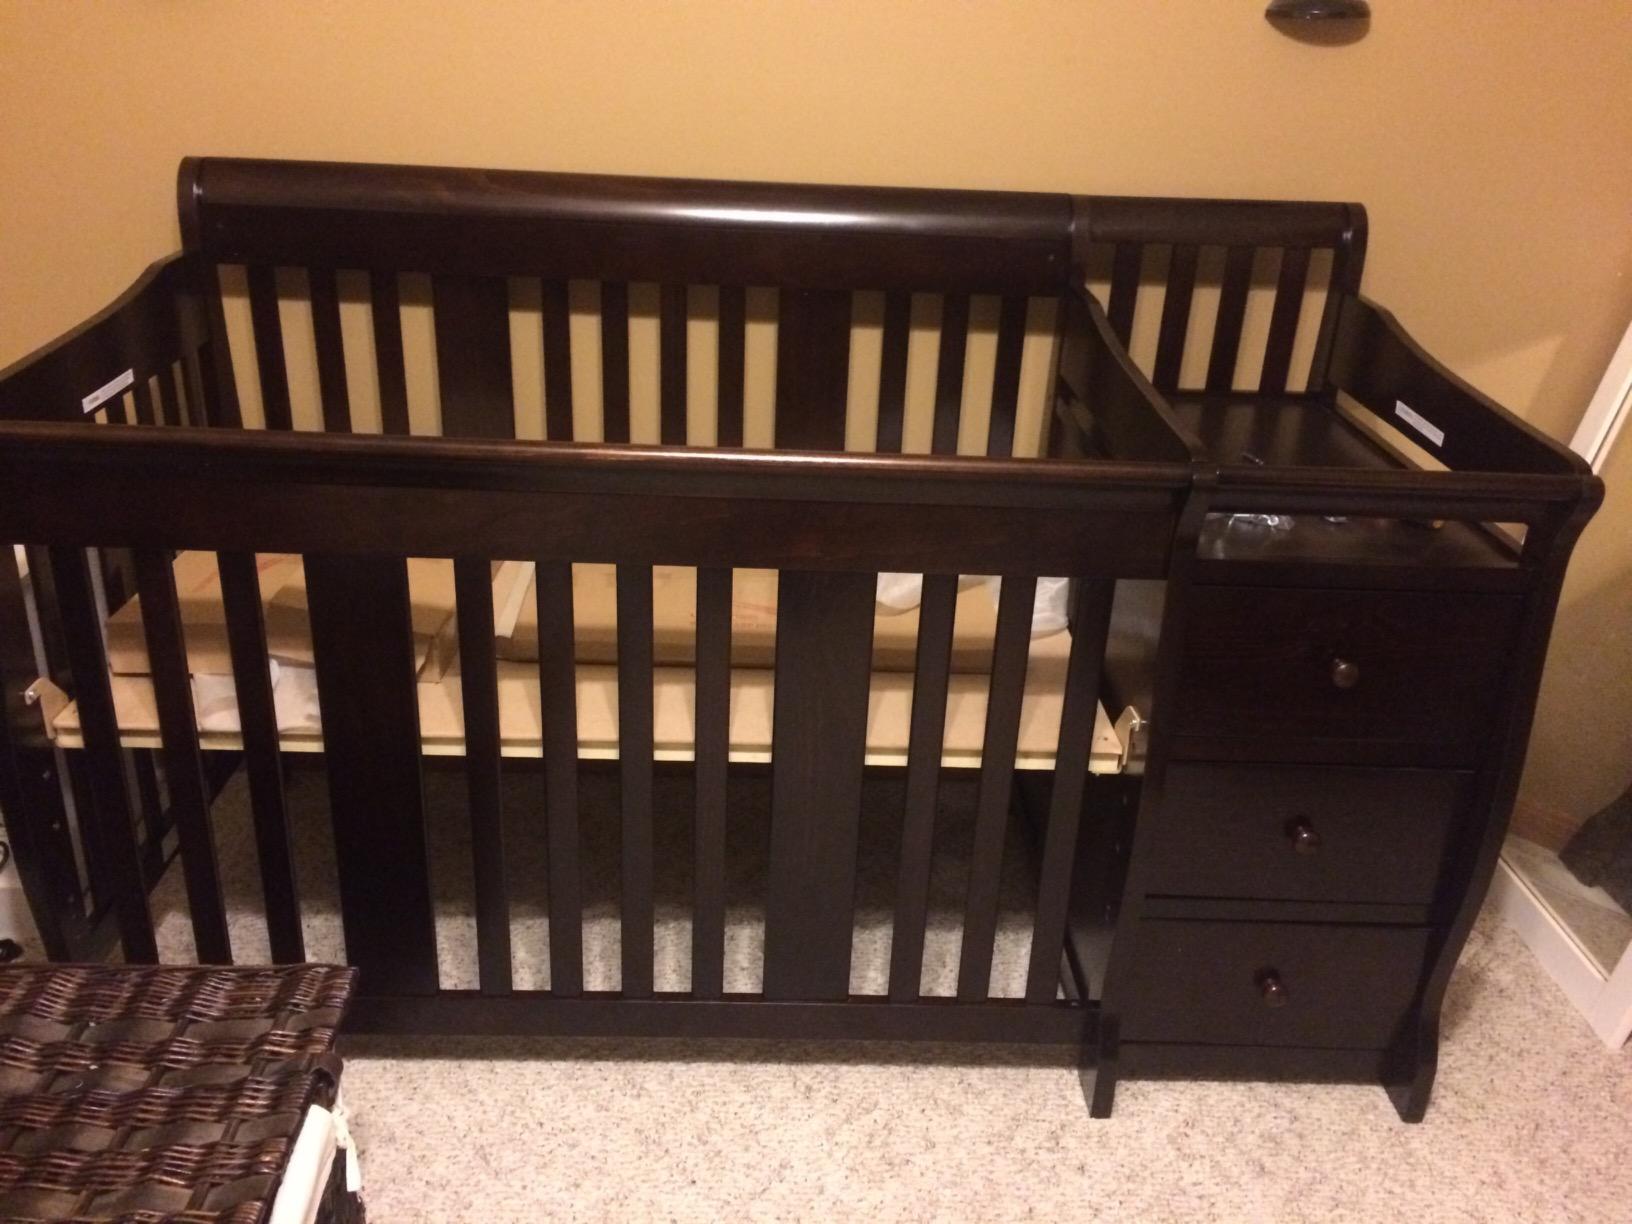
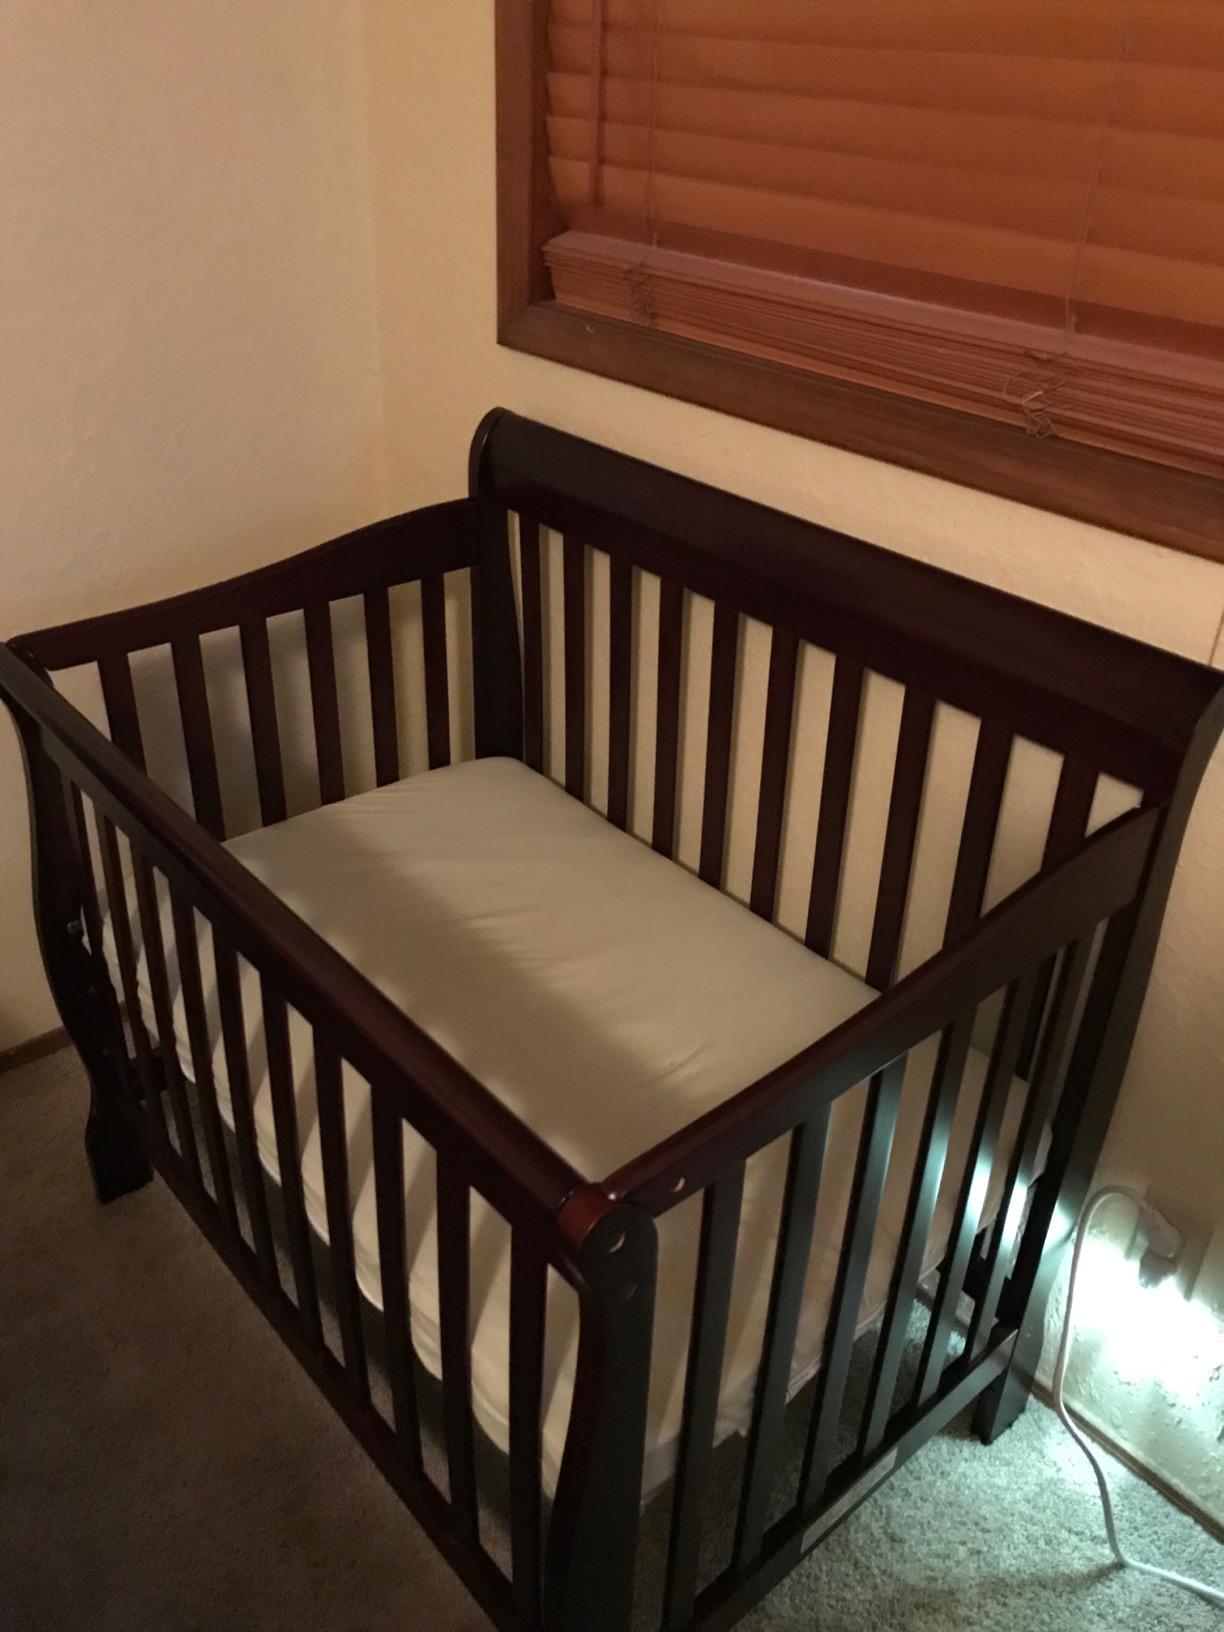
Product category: products_crib
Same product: no